King of the Ring (1996)

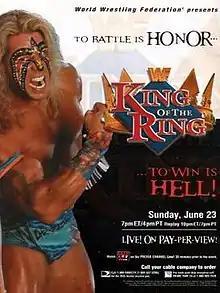
Promotional poster featuring The Ultimate Warrior

The 1996 King of the Ring was the fourth annual King of the Ring professional wrestling pay-per-view (PPV) event produced by the World Wrestling Federation (WWF, now WWE) that featured the 10th King of the Ring tournament. The event took place on June 23, 1996, from the MECCA Arena in Milwaukee, Wisconsin.